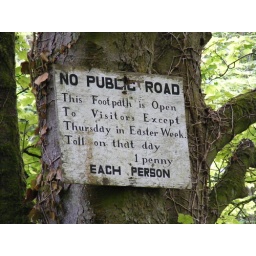
sign on a tree near the gate at Lathkill Dale - Peak District.